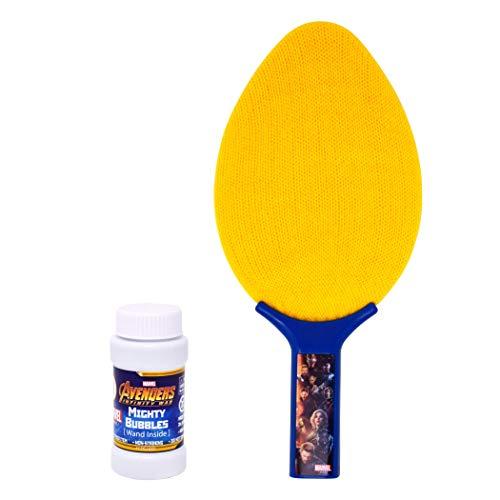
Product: Avengers Mighty Bubble Ball
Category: Toys & Games | Dress Up & Pretend Play | Accessories
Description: Perfect gift or basket stuffer – the MIGHTY bubble Ball comes in your child's favorite licensed character and the Egg shaped paddle makes it a perfect Easter stuffer idea.
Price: $7.95
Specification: ProductDimensions:8x1.8x10inches|ItemWeight:5.4ounces|ShippingWeight:5.4ounces(Viewshippingratesandpolicies)|ASIN:B07MY3SN5L|Itemmodelnumber:AV00489|Manufacturerrecommendedage:3yearsandup